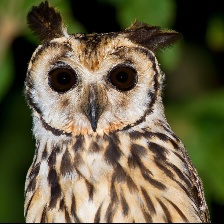
Species: STRIPED OWL
Scientific name: ASIO CLAMATOR
ImageNet parent category: great_grey_owl